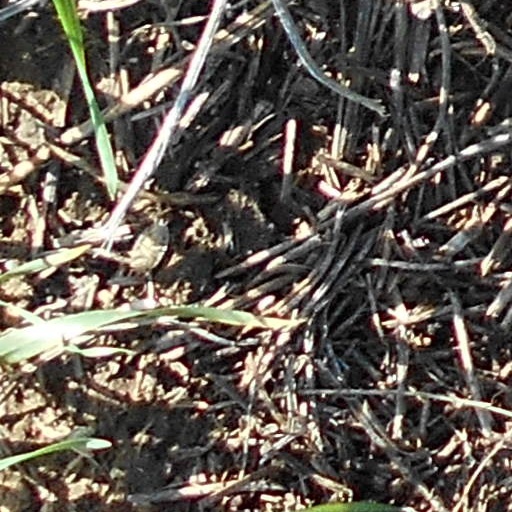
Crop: wheat